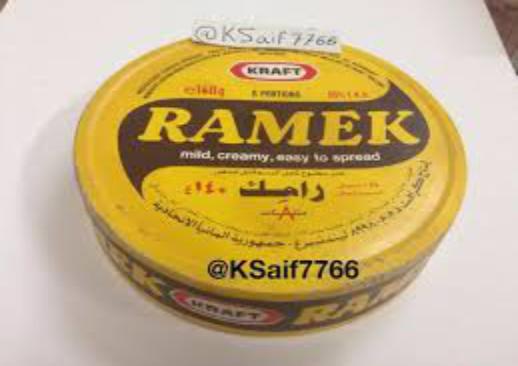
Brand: Kraft Ramek
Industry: Food